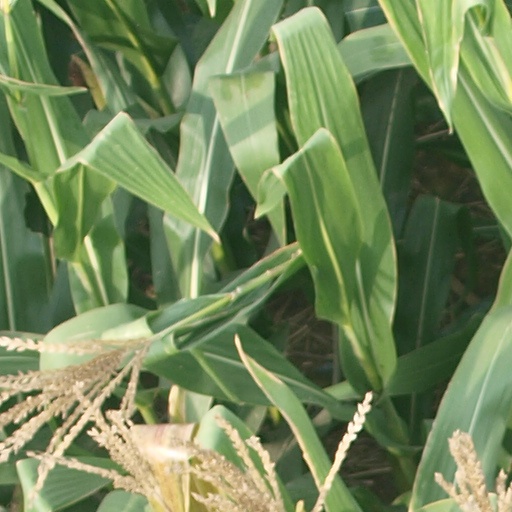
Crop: maize; corn